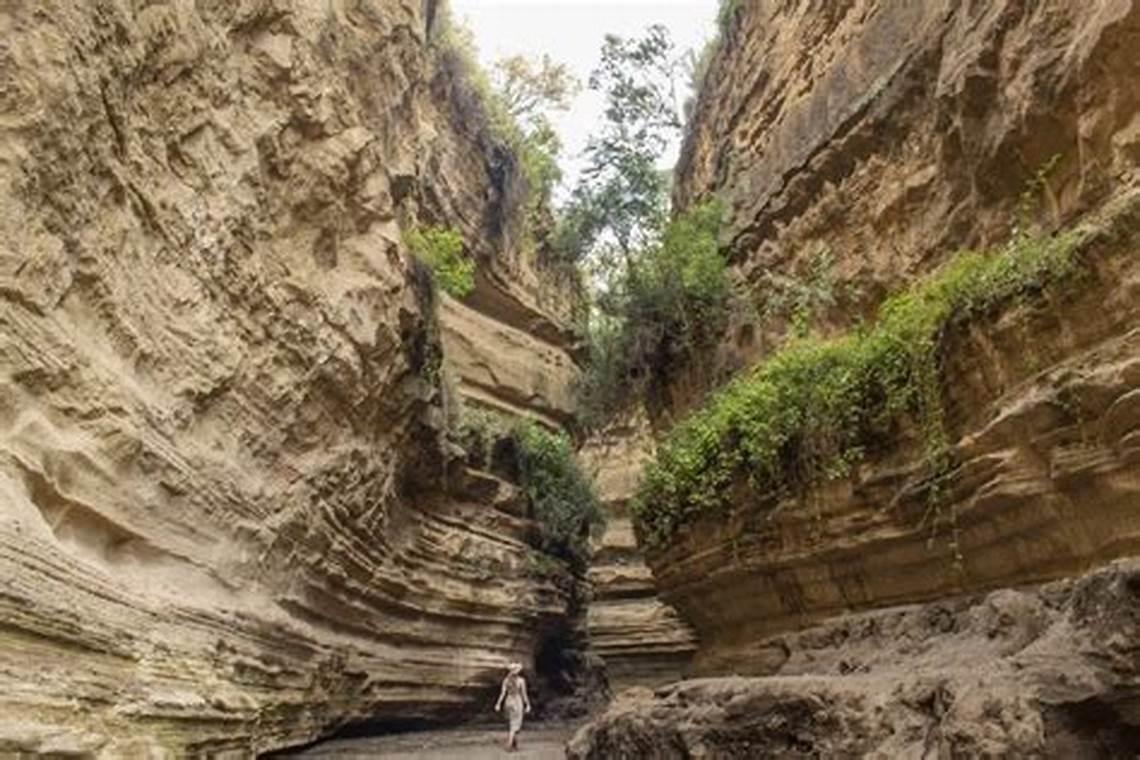
Mandhari yaliyo na miamba mirefu katika pande mbili katikati kukiwa na barabara ambayo imesababishwa na mmomonyoko wa udongo utokanao na maji kupita kwa kasi kukiwa na mtalii anatembea sehemu hiyo.